Observance of Christmas by country

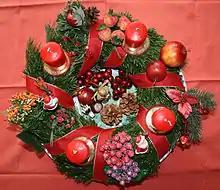
Christmas wreath

Christmas is a state holiday in India, although Christianity in India is a minority with only 2.3% of the population. Despite most Indians being Hindus, millions of Indians still celebrate Christmas as a secular holiday.